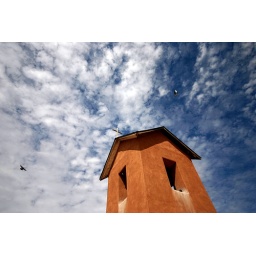
the tower at the other church in chimayo new mexico